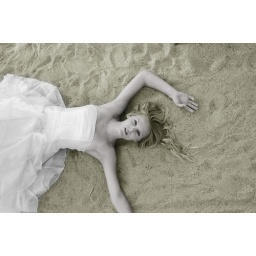
girl in the white dress